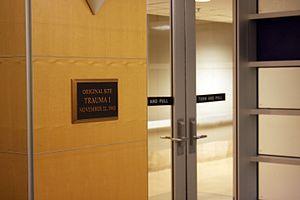
Le Parkland Memorial Hospital est un hôpital situé à Dallas, Texas, États-Unis. C'est le principal hôpital du Parkland Health & Hospital System et il sert d'hôpital public du comté de Dallas. L'hôpital est lié à l’University of Texas Southwestern Medical School.
Parkland est un film historique américain de Peter Landesman sorti en 2013. Il s'agit d'une adaptation libre du livre de Vincent Bugliosi, Four Days in November: The Assassination of President John F. Kennedy qui revient sur les évènements qui se sont déroulés le jour de l'assassinat de John Fitzgerald Kennedy, et les jours suivants.